Värmland

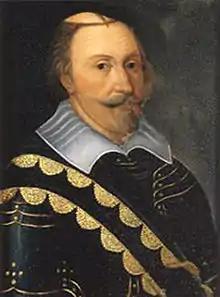
King Charles IX, Duke of Värmland (1560-1611)

In 1582, Värmland was granted its first city privileges, Kristinehamn, but those were revoked. The second city, Karlstad, on the north shore of lake Vänern, was granted by "Duke Charles", later king Charles IX of Sweden, in 1584. It became the capital of the province and its name is derived from the King, and literally means "Charles' City". The third city was Filipstad in 1611; however, its privilege was revoked in 1694 after a devastating fire. King Charles IX took great personal interest in expanding mining in the province and the industry developed significantly during his reign.